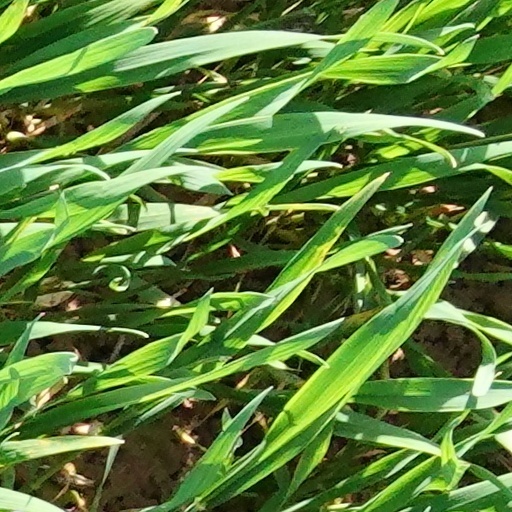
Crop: wheat